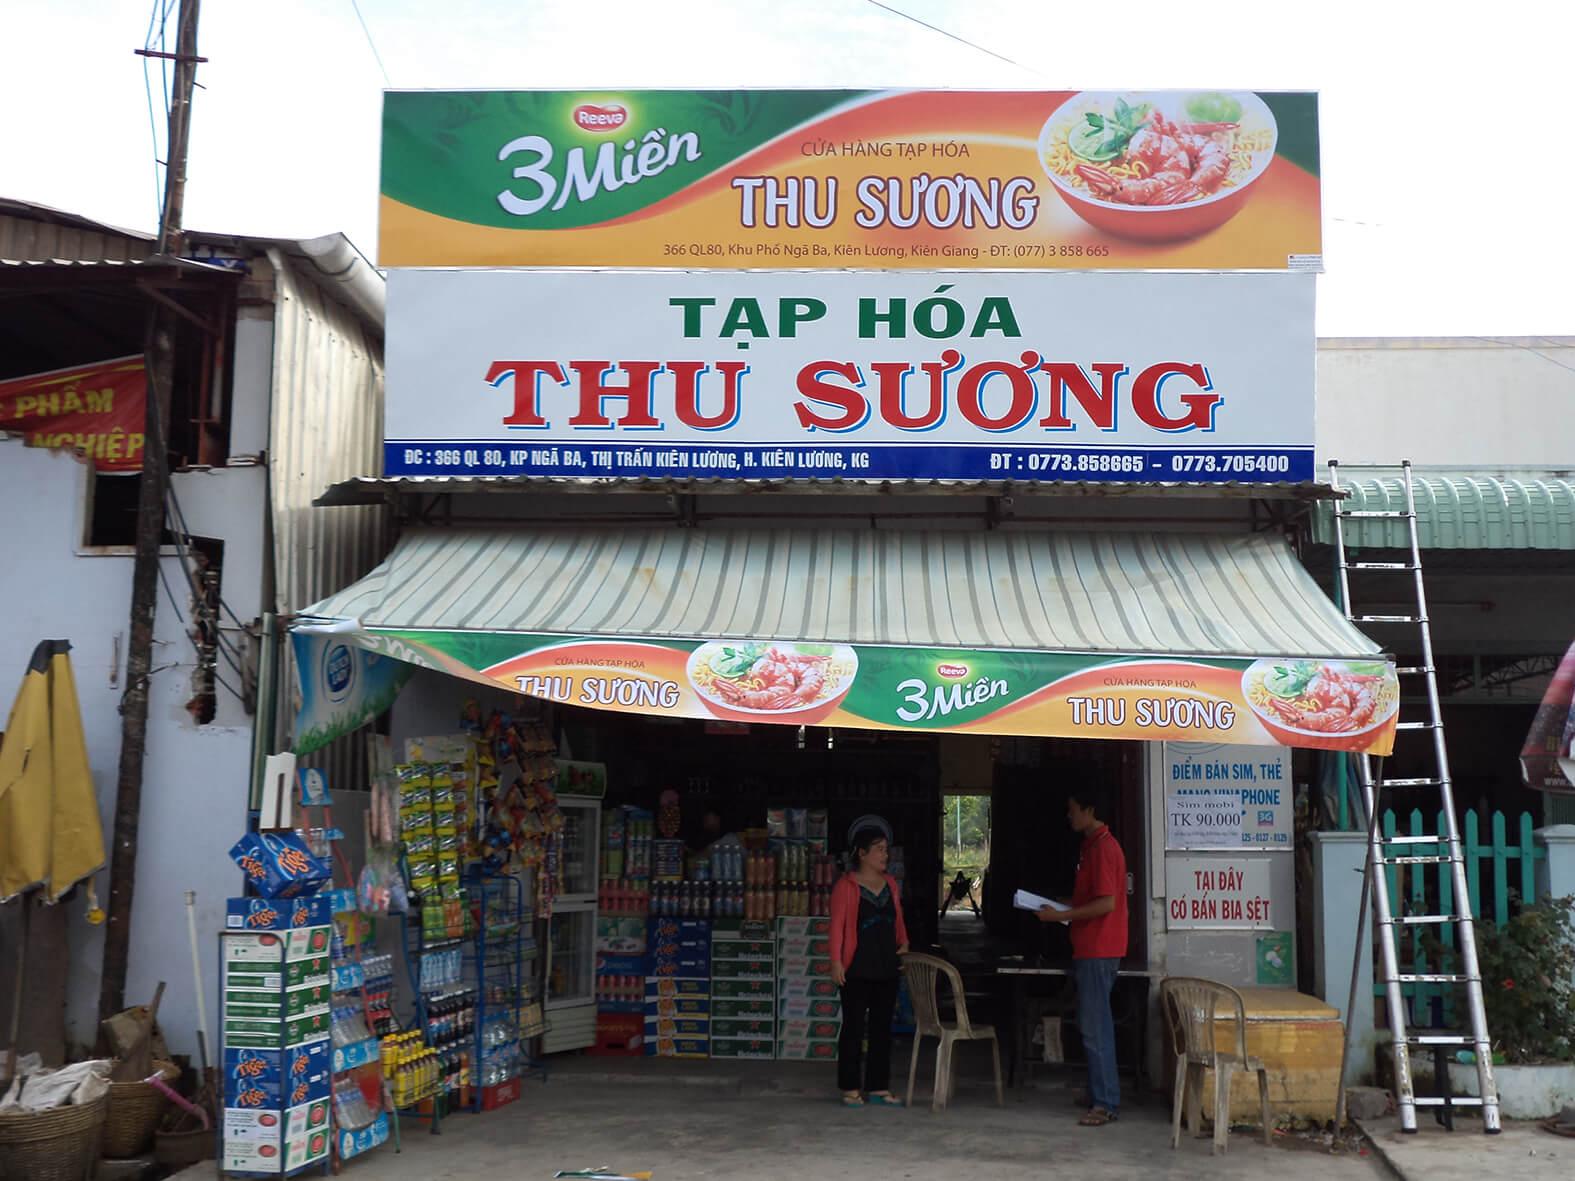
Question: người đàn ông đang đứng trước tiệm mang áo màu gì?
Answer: người đàn ông đang mang áo màu đỏ